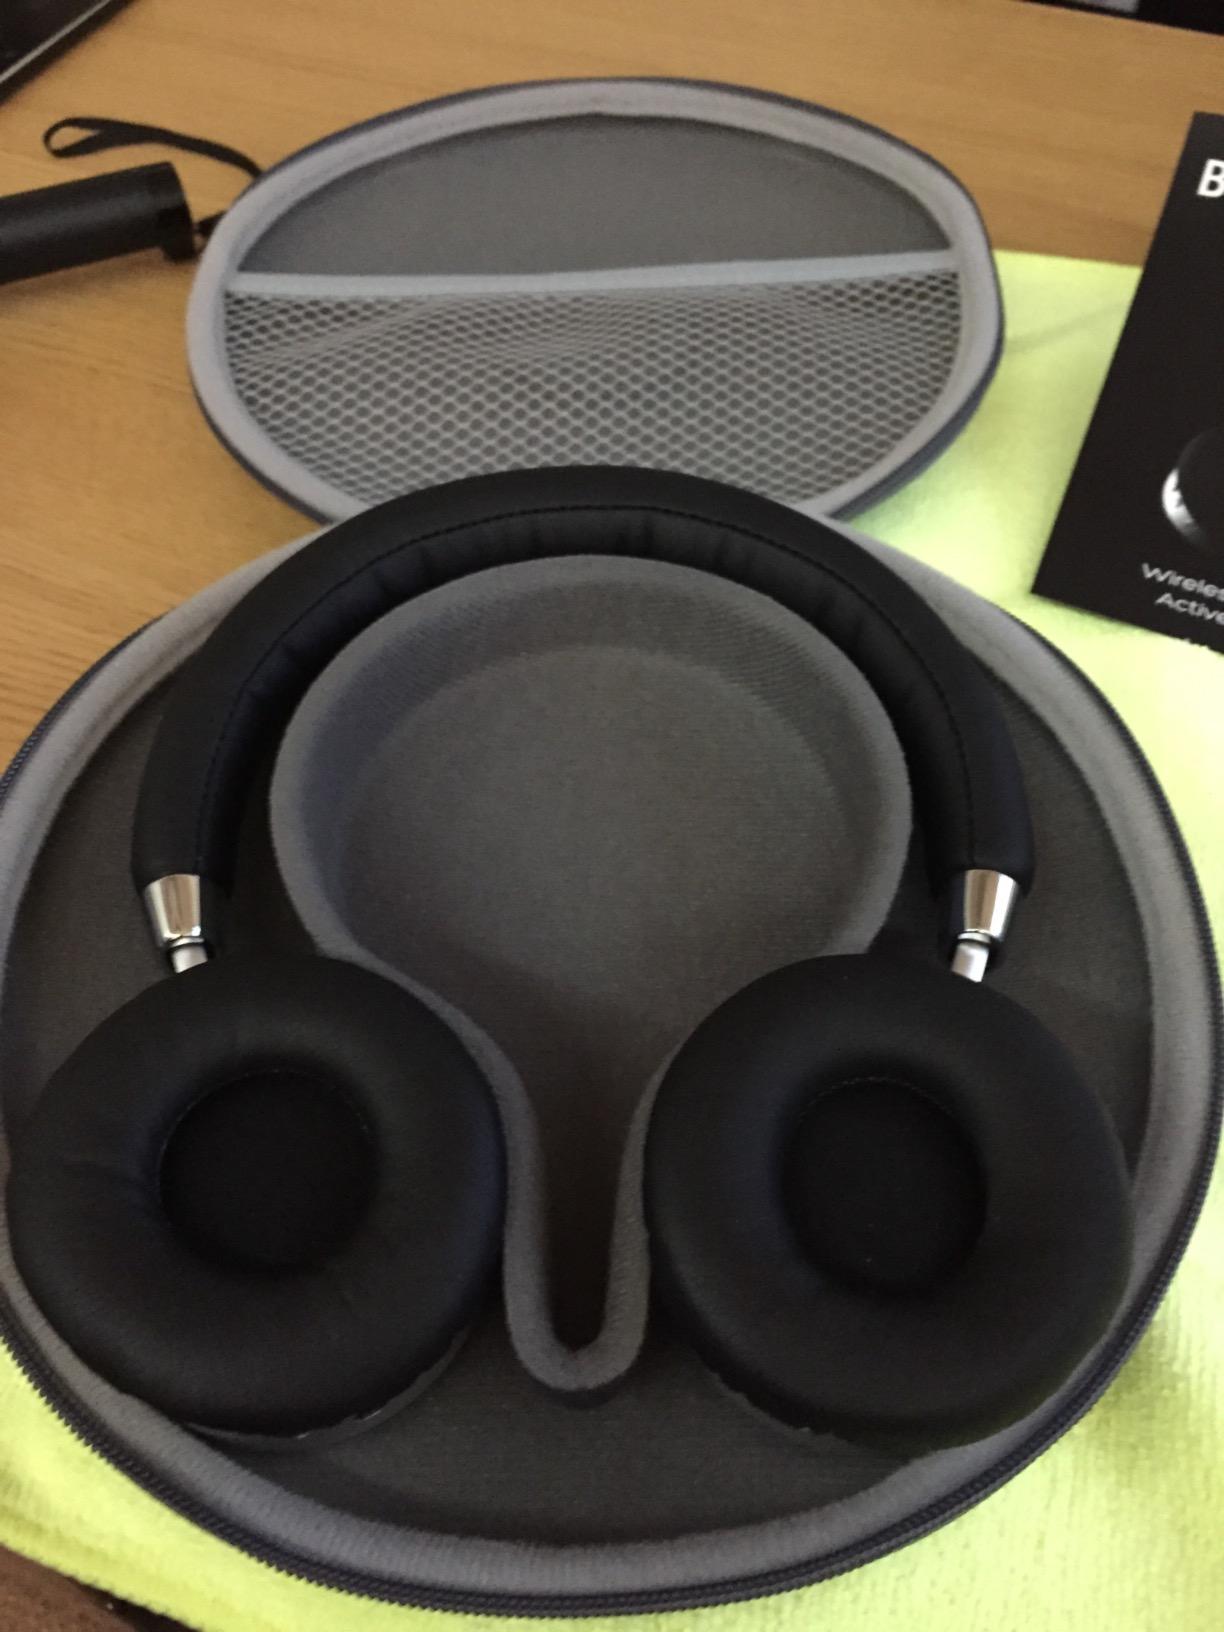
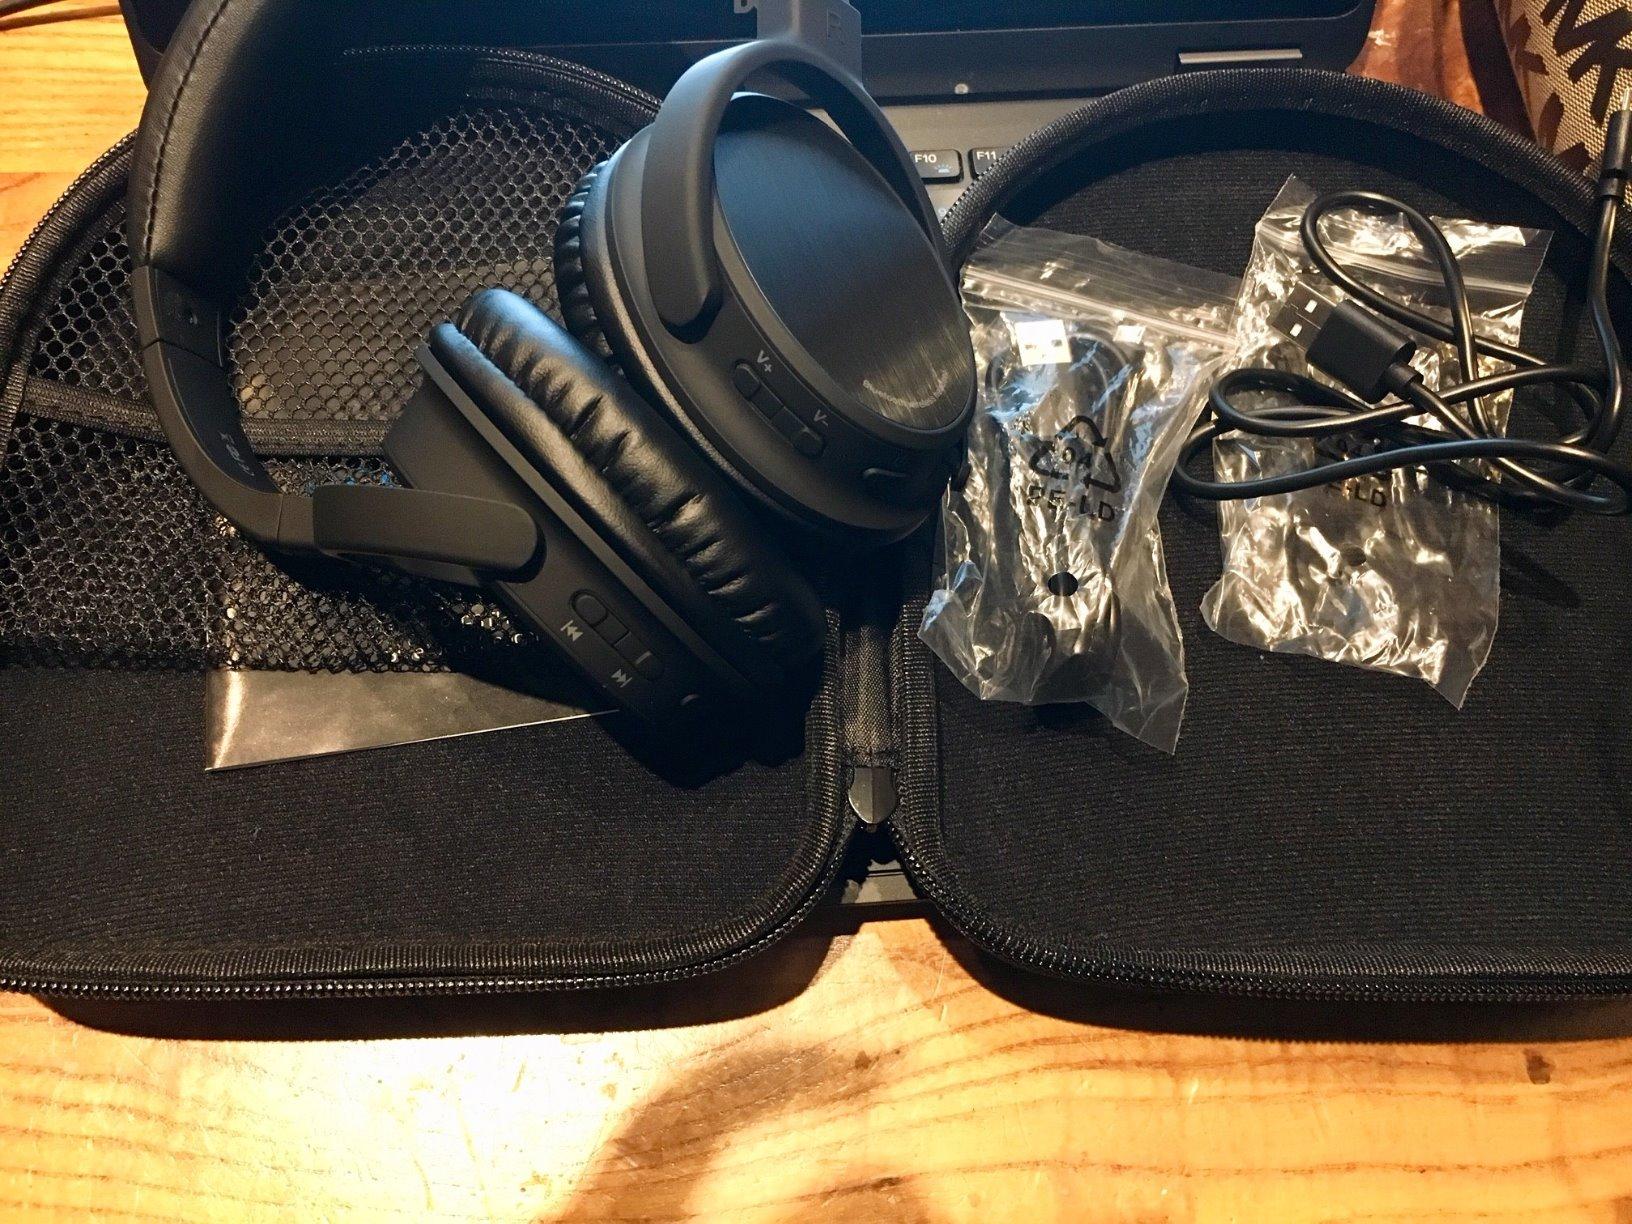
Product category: headphones
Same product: no